1999 NFL season

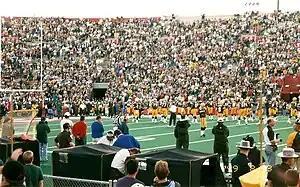
Photo of the Green Bay vs. Denver preseason game at Camp Randall Stadium on August 23, 1999

The 1999 NFL season was the 80th regular season of the National Football League (NFL). The Cleveland Browns returned to the field for the first time since the 1995 season, while the Tennessee Oilers changed their name to "Tennessee Titans", with the league retiring the name "Oilers".